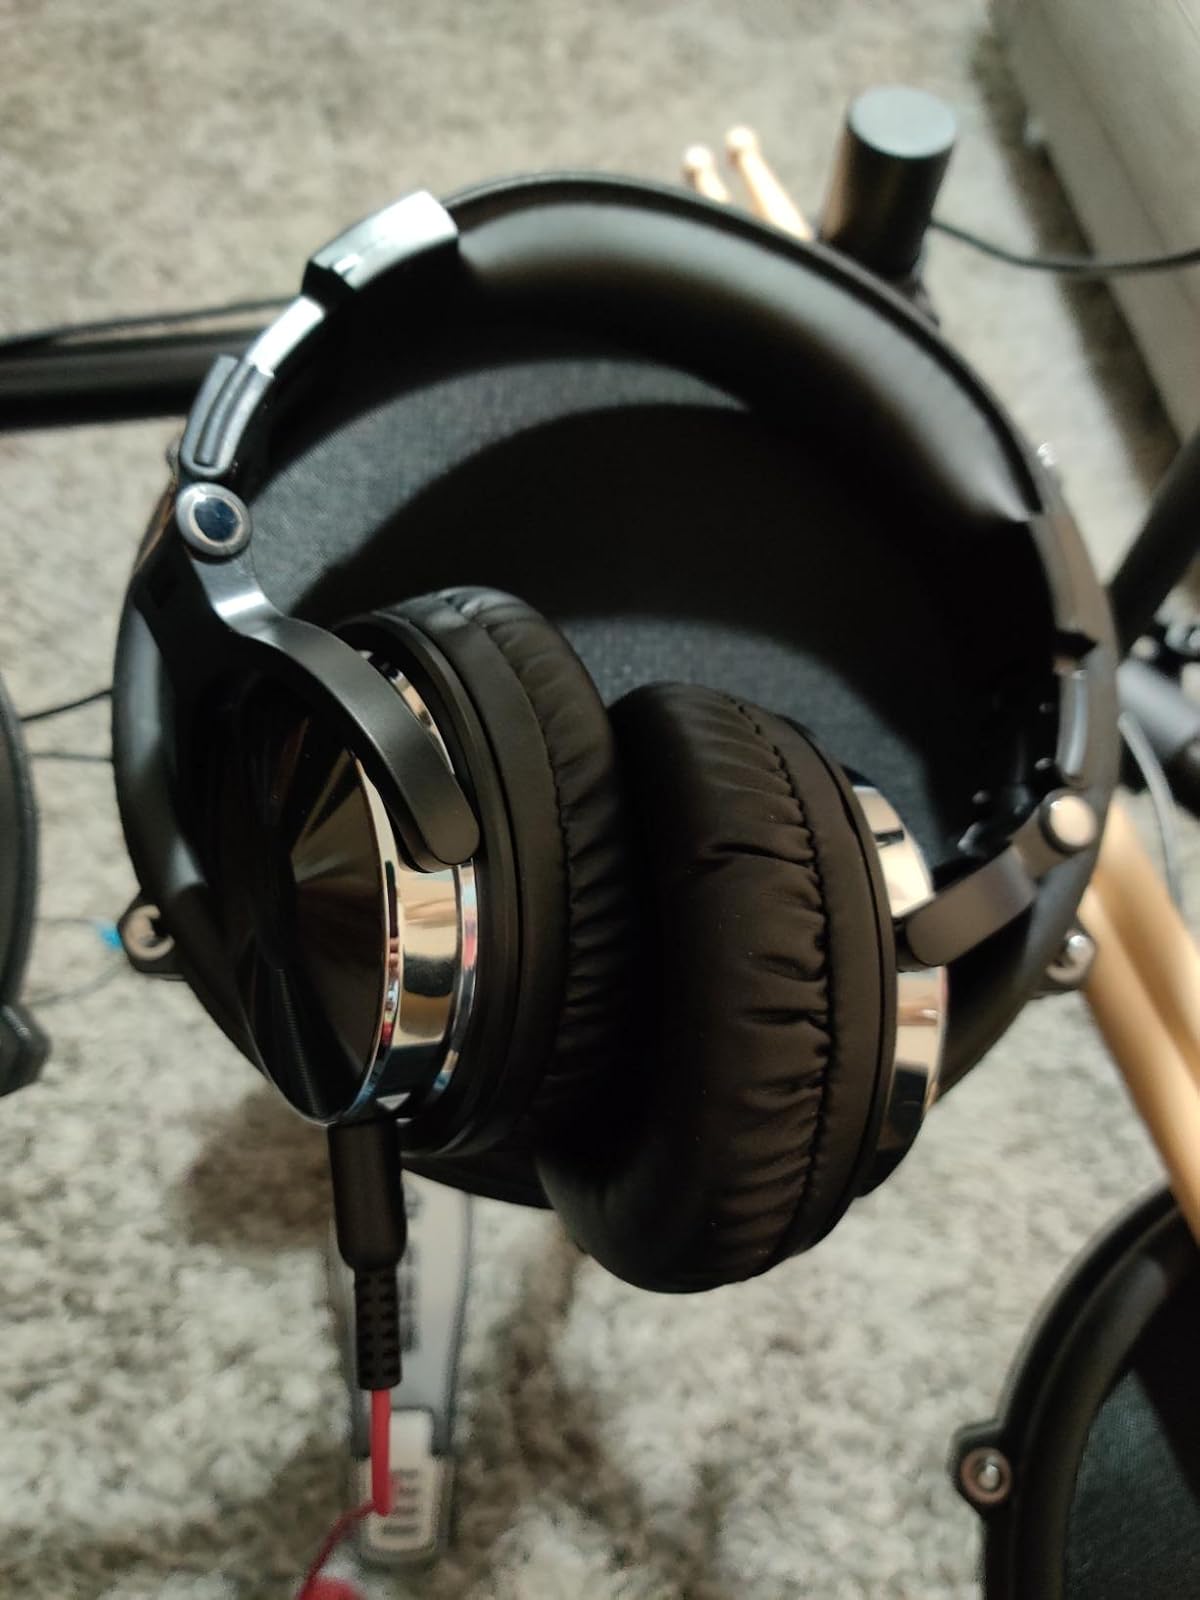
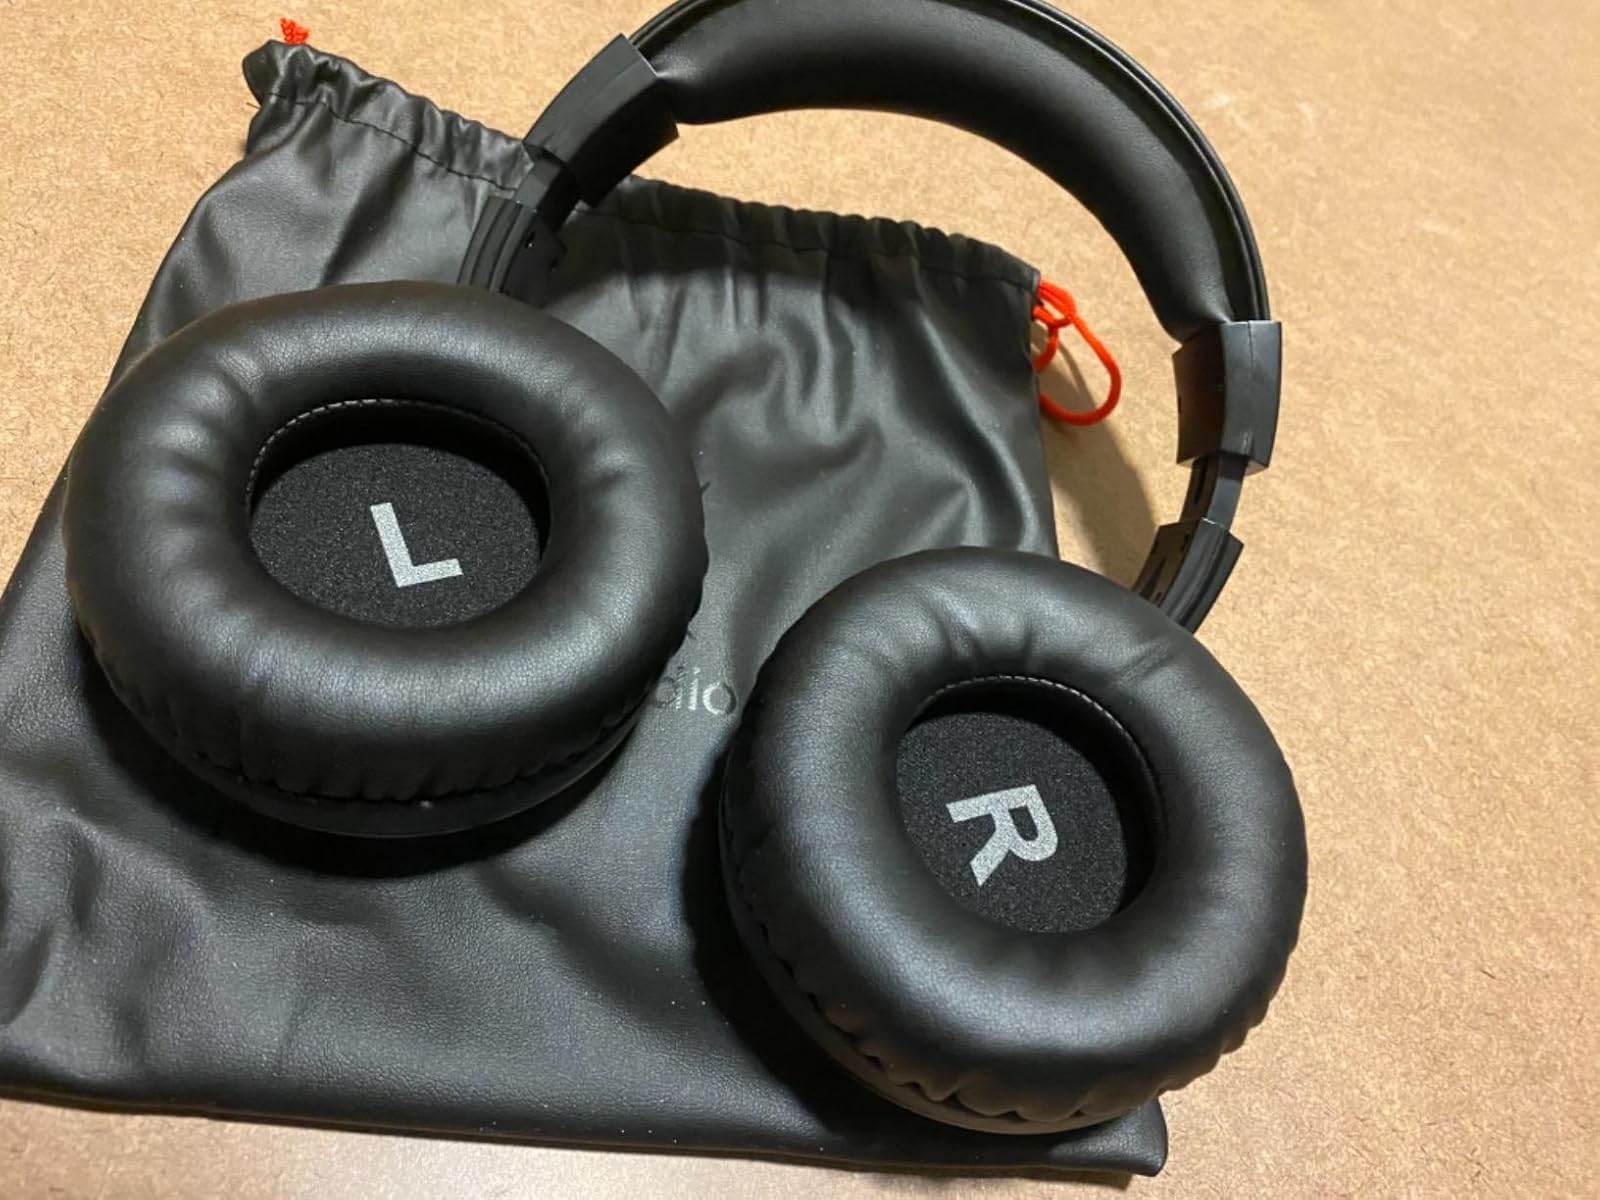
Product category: headphones
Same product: yes